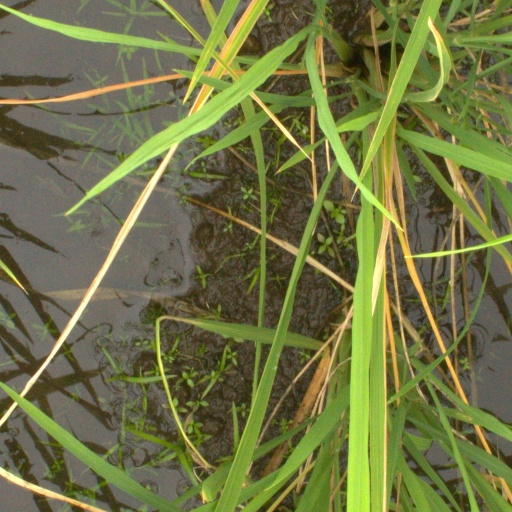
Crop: rice